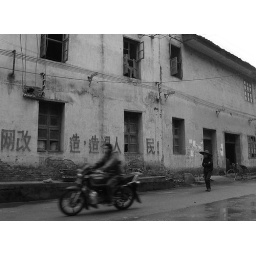
A motorcycle and a man wearing a straw hat both strolling through Xing Ping in Guangxi Province.